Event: Nepal Earthquake
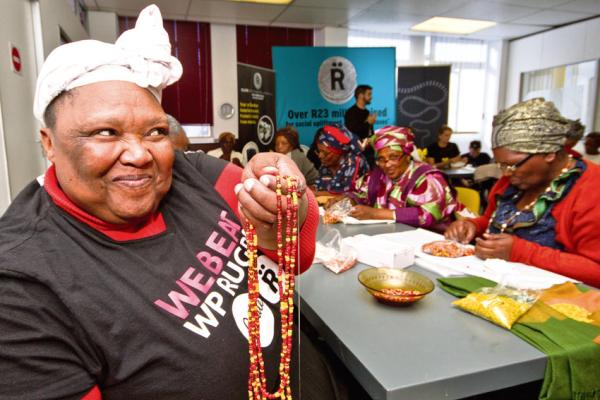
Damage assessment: no_damage